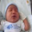
Label: baby